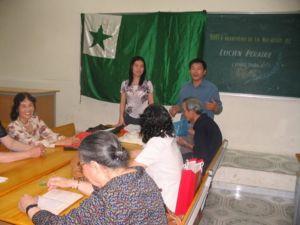
Lucien Péraire est un voyageur espérantiste français, connu pour son voyage à bicyclette à travers l'Eurasie qu'il effectua entre 1928 et 1932, et qu'il raconte dans son livre Tra la mondo per biciklo kaj Esperanto.